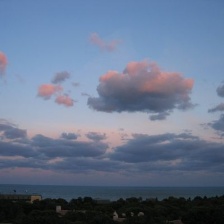
Cloud type: Cumulus